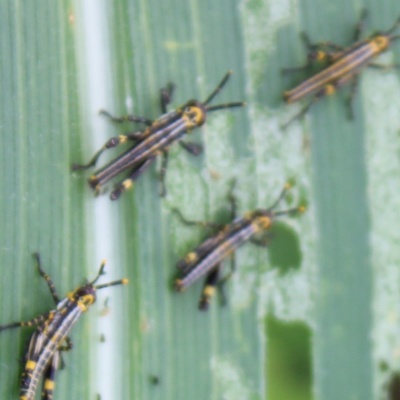
Crop: Maize
Condition: grasshoper